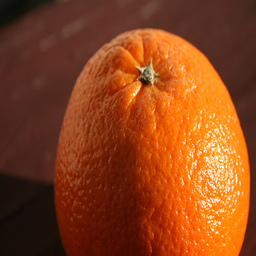
Label: Orange